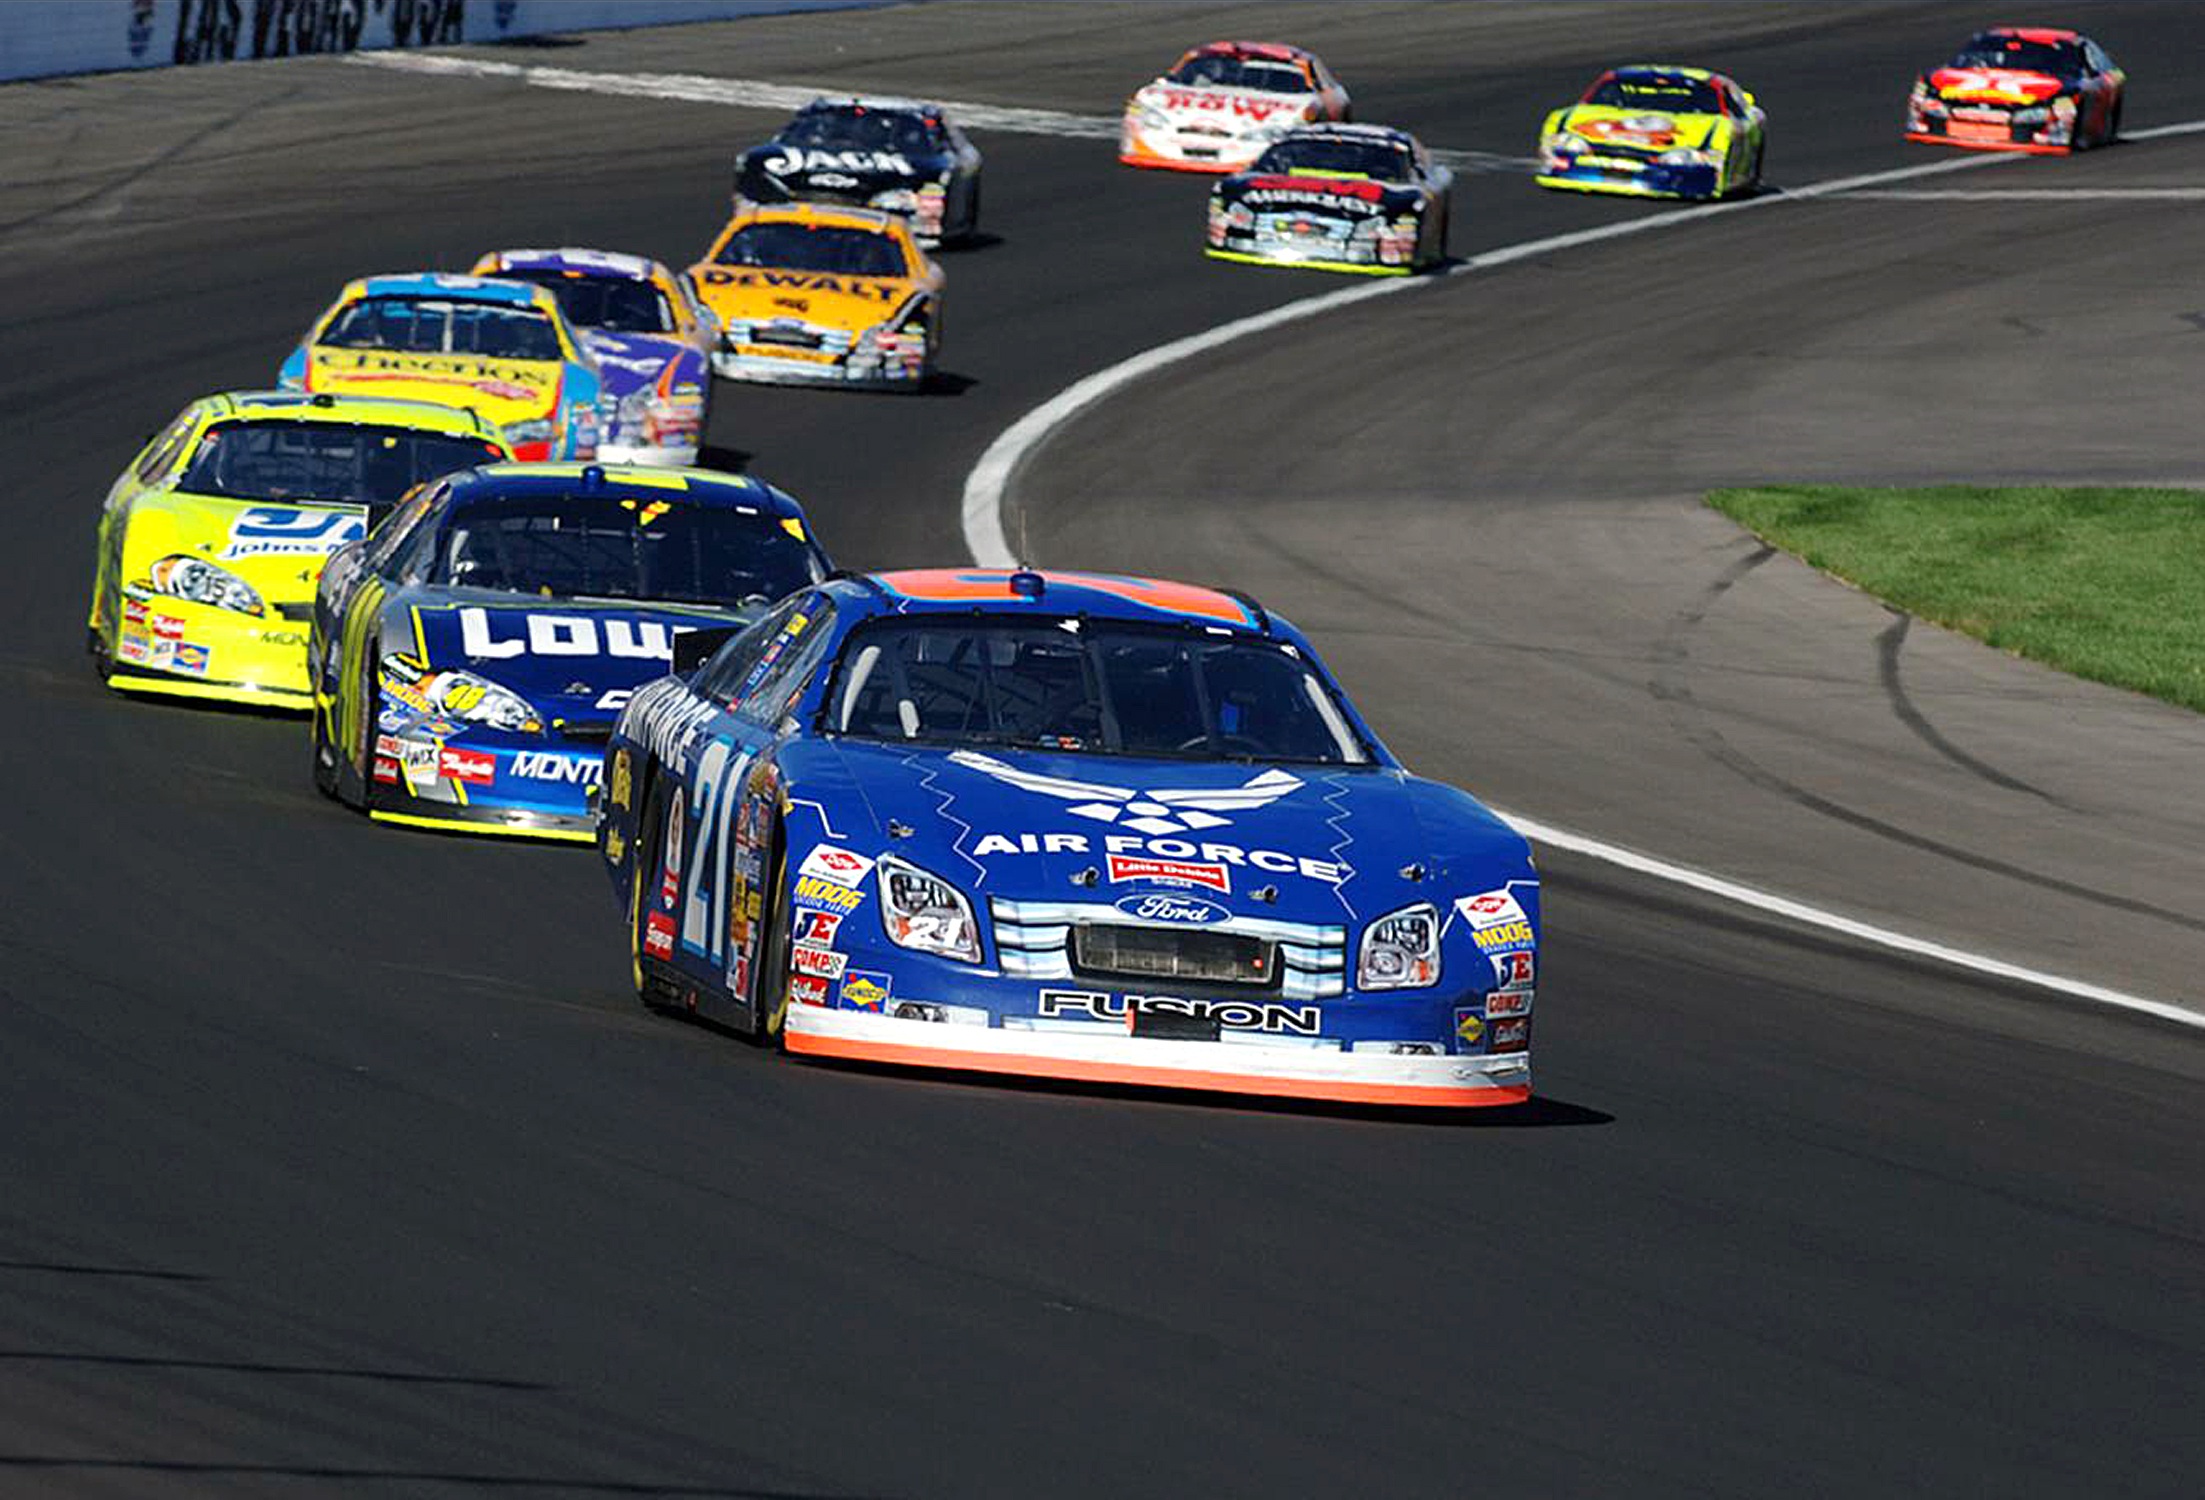
track, sport, car, driving, vehicle, speed, sports car, speedway, race car, race, team, sports, racing, race track, fast, motorsports, driver, racer, motorsport, nascar, touring car, auto racing, motor sports, automobile make, automotive design, luxury vehicle, performance car, sports prototype, stock car racing, rallycross, dirt track racing, touring car racing